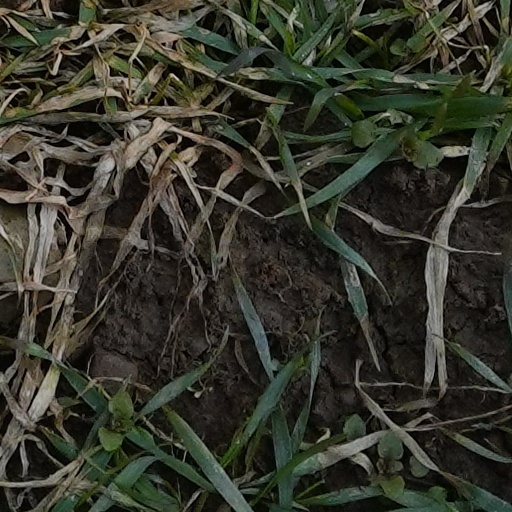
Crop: wheat